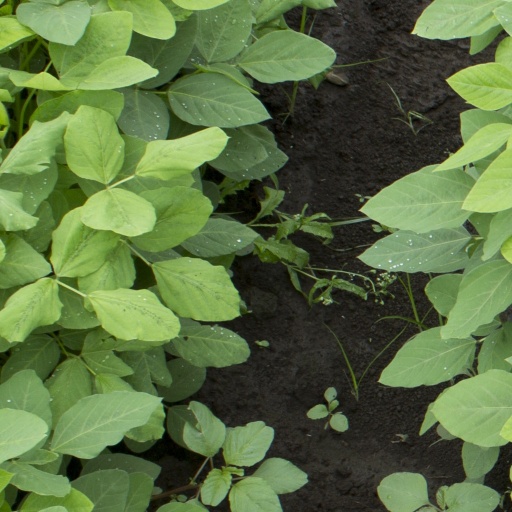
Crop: soybean